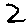
Label: 2